Carnaby, East Riding of Yorkshire

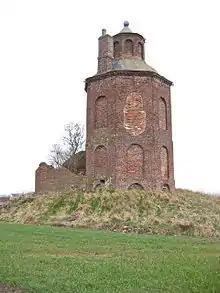
Carnaby Temple

Carnaby Temple, an octagonal folly stands in fields about north of Carnaby. It was built by Sir George Strickland, owner of Boynton Hall, in 1770 and is locally known as 'The Pepperpot'. The structure is based on the Tower of the Winds which is on the Roman Agora in Athens. In 1952 it was given Grade II listed building status.